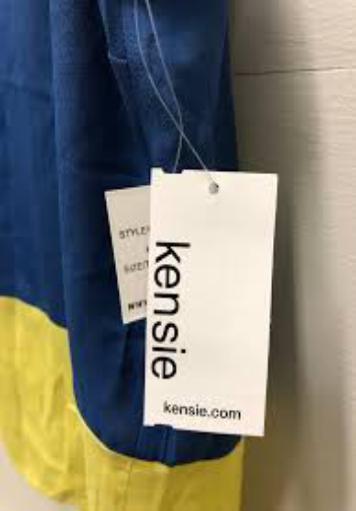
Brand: kensie
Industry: Clothes